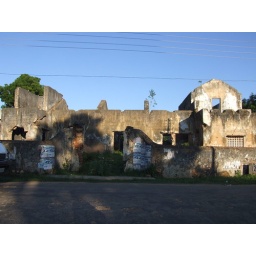
Parts of an ancient house destroyed in war in Mallaagam along Kaankesanthurai road in Jaffna